Saint-Jean-de-Thurigneux

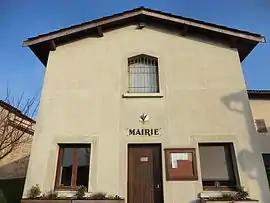
Town hall

Saint-Jean-de-Thurigneux is a commune in the Ain department in eastern France.